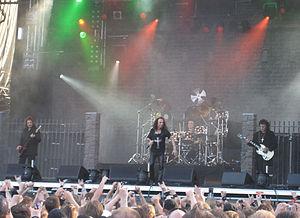
Heaven and Hell est un groupe de heavy metal britannico-américain issu de la réunion de quatre anciens membres de Black Sabbath, en 2006. Il s’agissait de la même équipe que celle qui constituait Black Sabbath en 1979-1982 et 1990-1992. Le groupe a été dissous en reprenant le nom de Black Sabbath après le décès de Dio le 16 mai 2010 des suites d’un cancer de l’estomac.